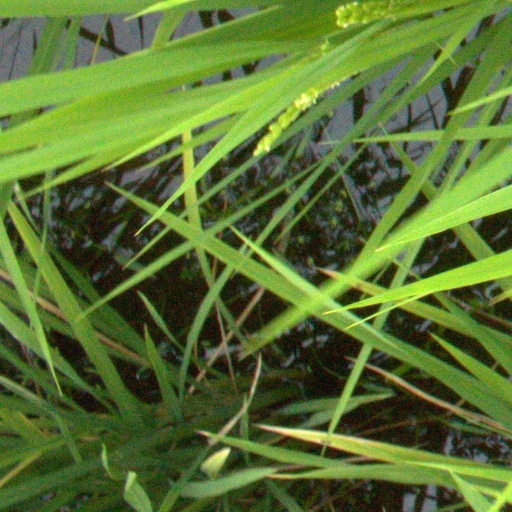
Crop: rice